Economic history of the United States

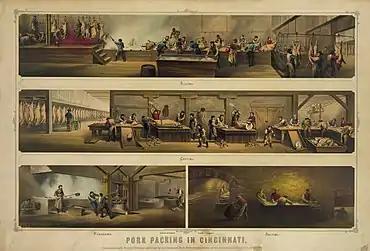
Pork packing in Cincinnati, 1873

The U.S. government owned vast amounts of quality land (mostly from the Louisiana Purchase of 1803 and the Oregon Treaty with Britain in 1846). The challenge was to make the land useful to people and to provide the economic basis for the wealth that would pay off the war debt. The government did this by breaking it up into smaller plots for private ownership, through various federal laws.